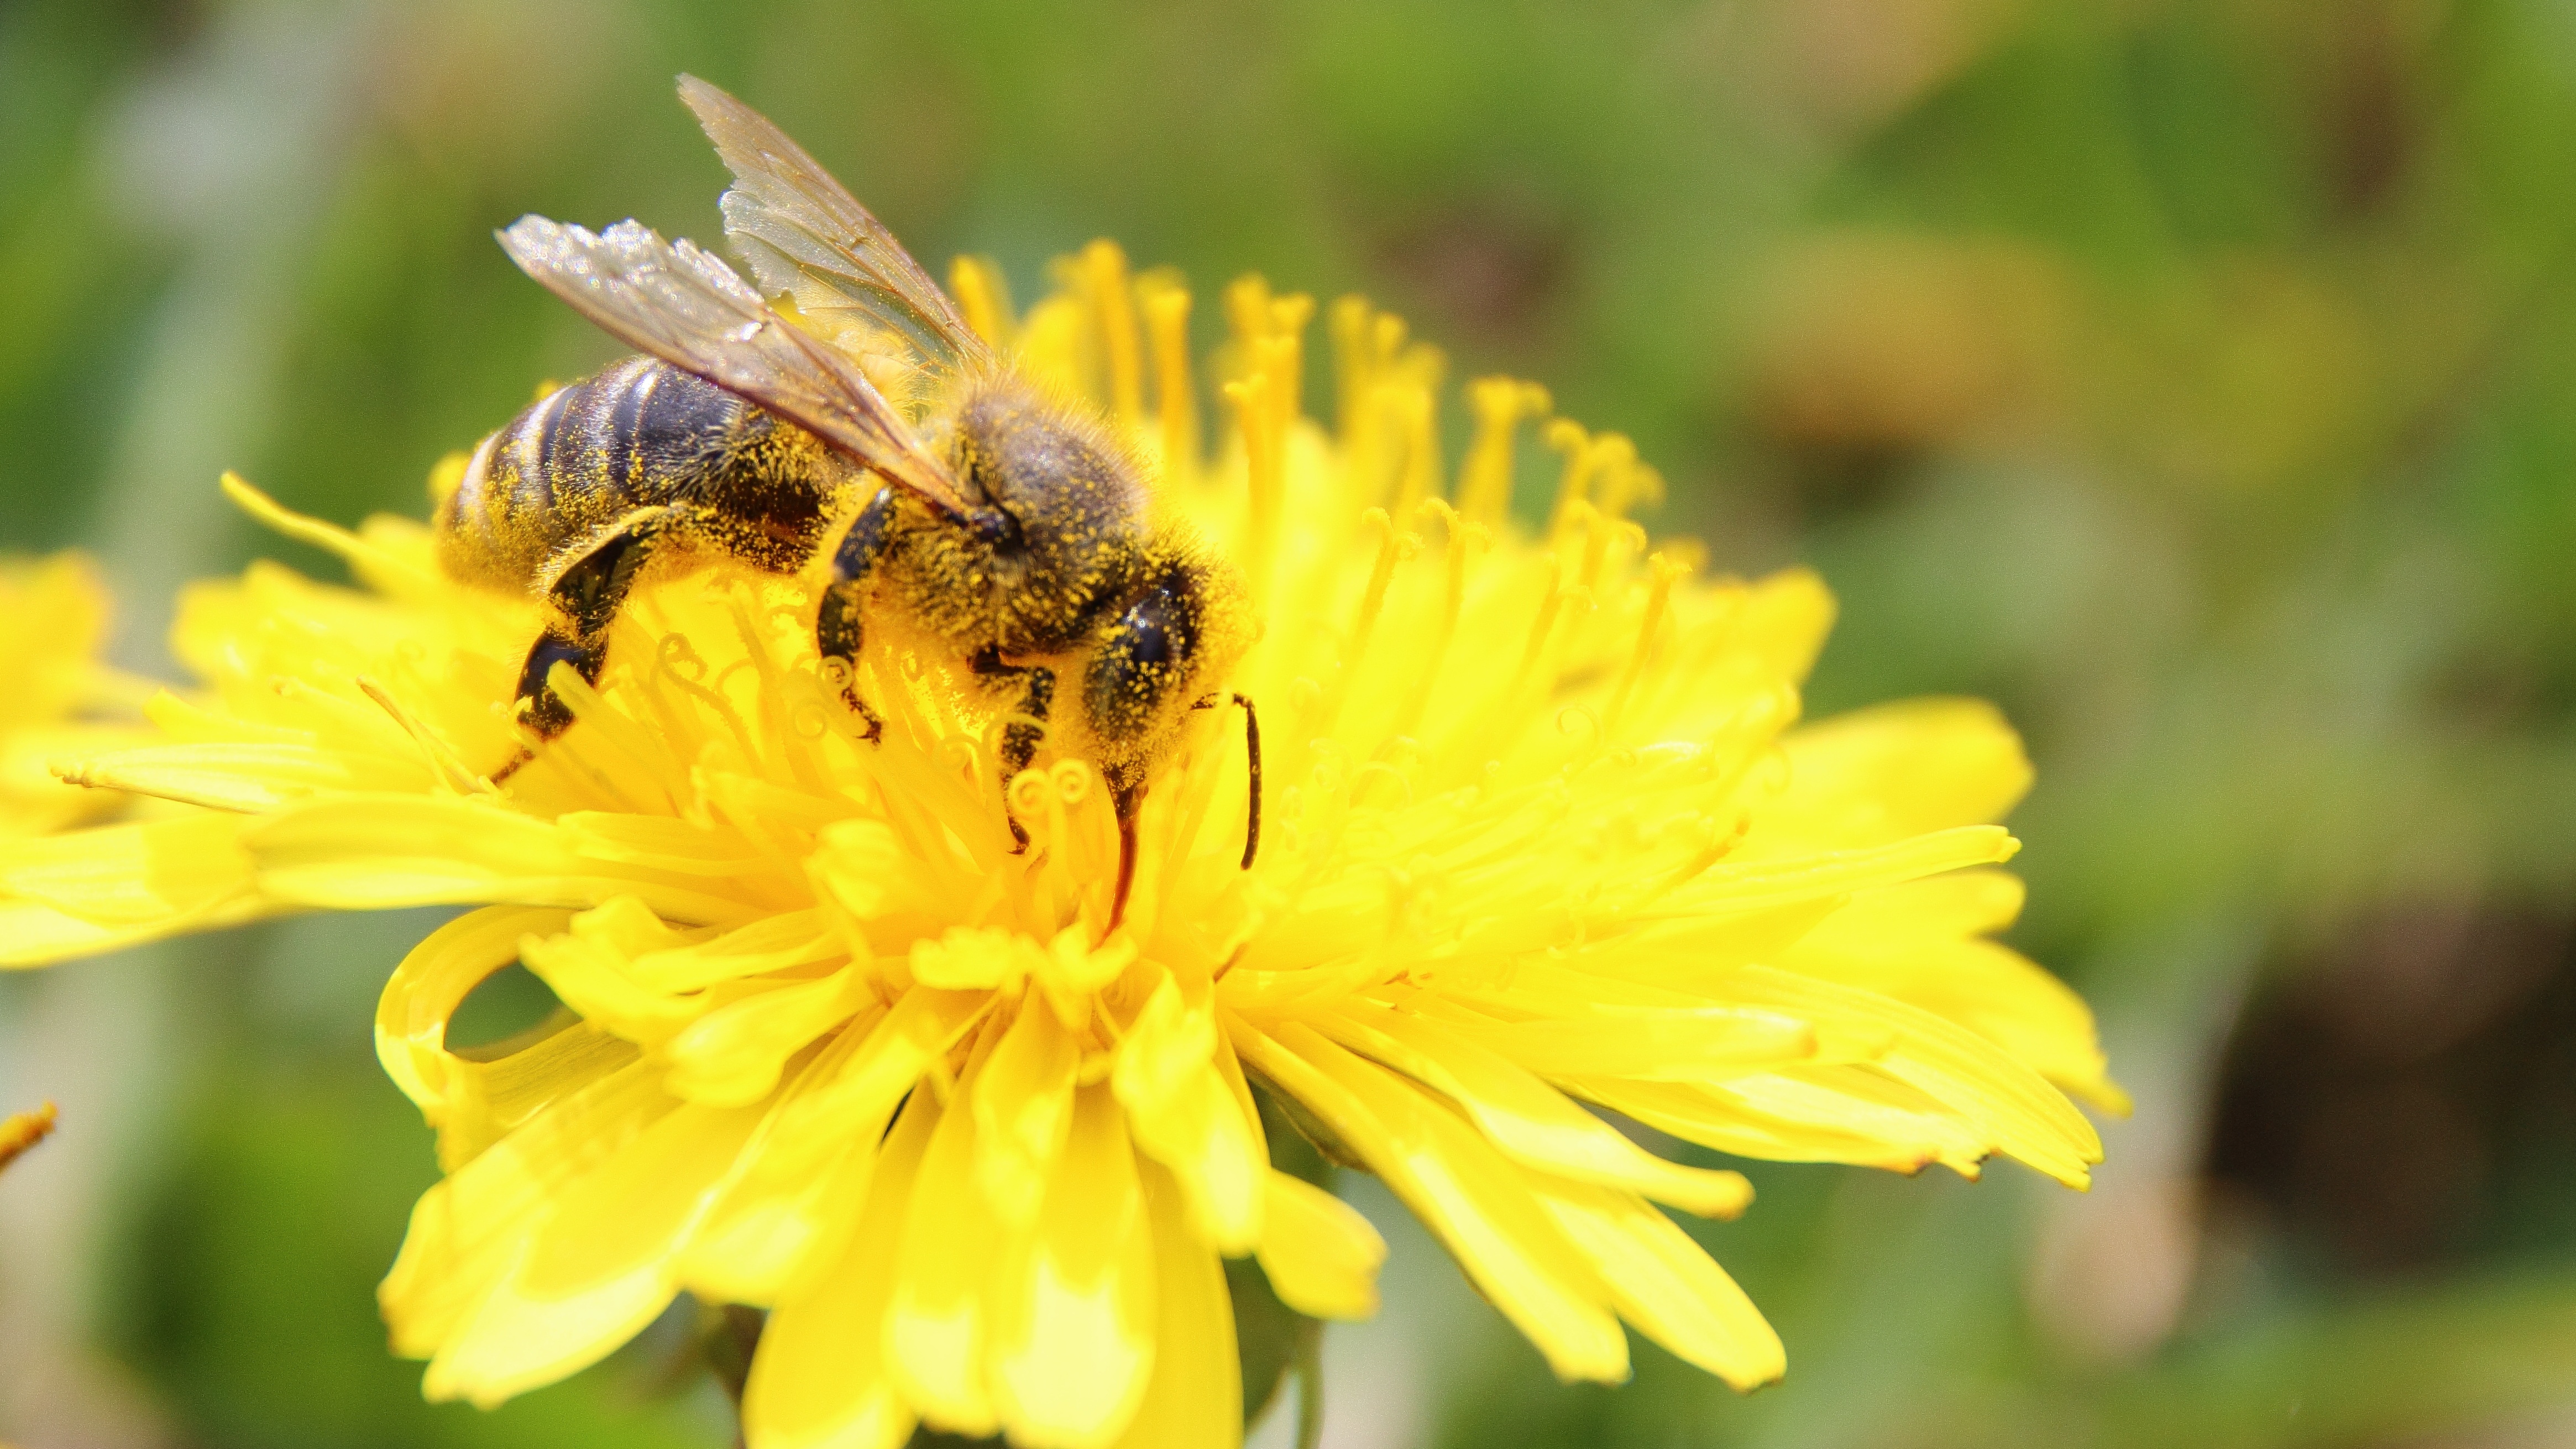
blossom, plant, photography, meadow, dandelion, flower, petal, bloom, pollen, pollination, stamp, insect, macro, yellow, flora, fauna, invertebrate, wildflower, close up, pistil, bee, bumblebee, nectar, apis, macro photography, flowering plant, honey bee, daisy family, pollinator, land plant, membrane winged insect, bee deaths